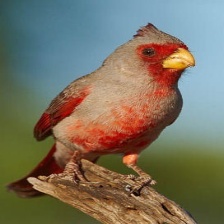
Species: PYRRHULOXIA
Scientific name: CARDINALIS SINUATUS